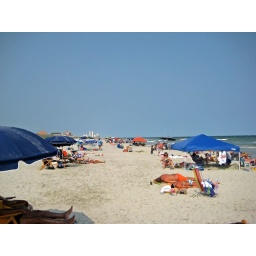
not a cloud in the sky